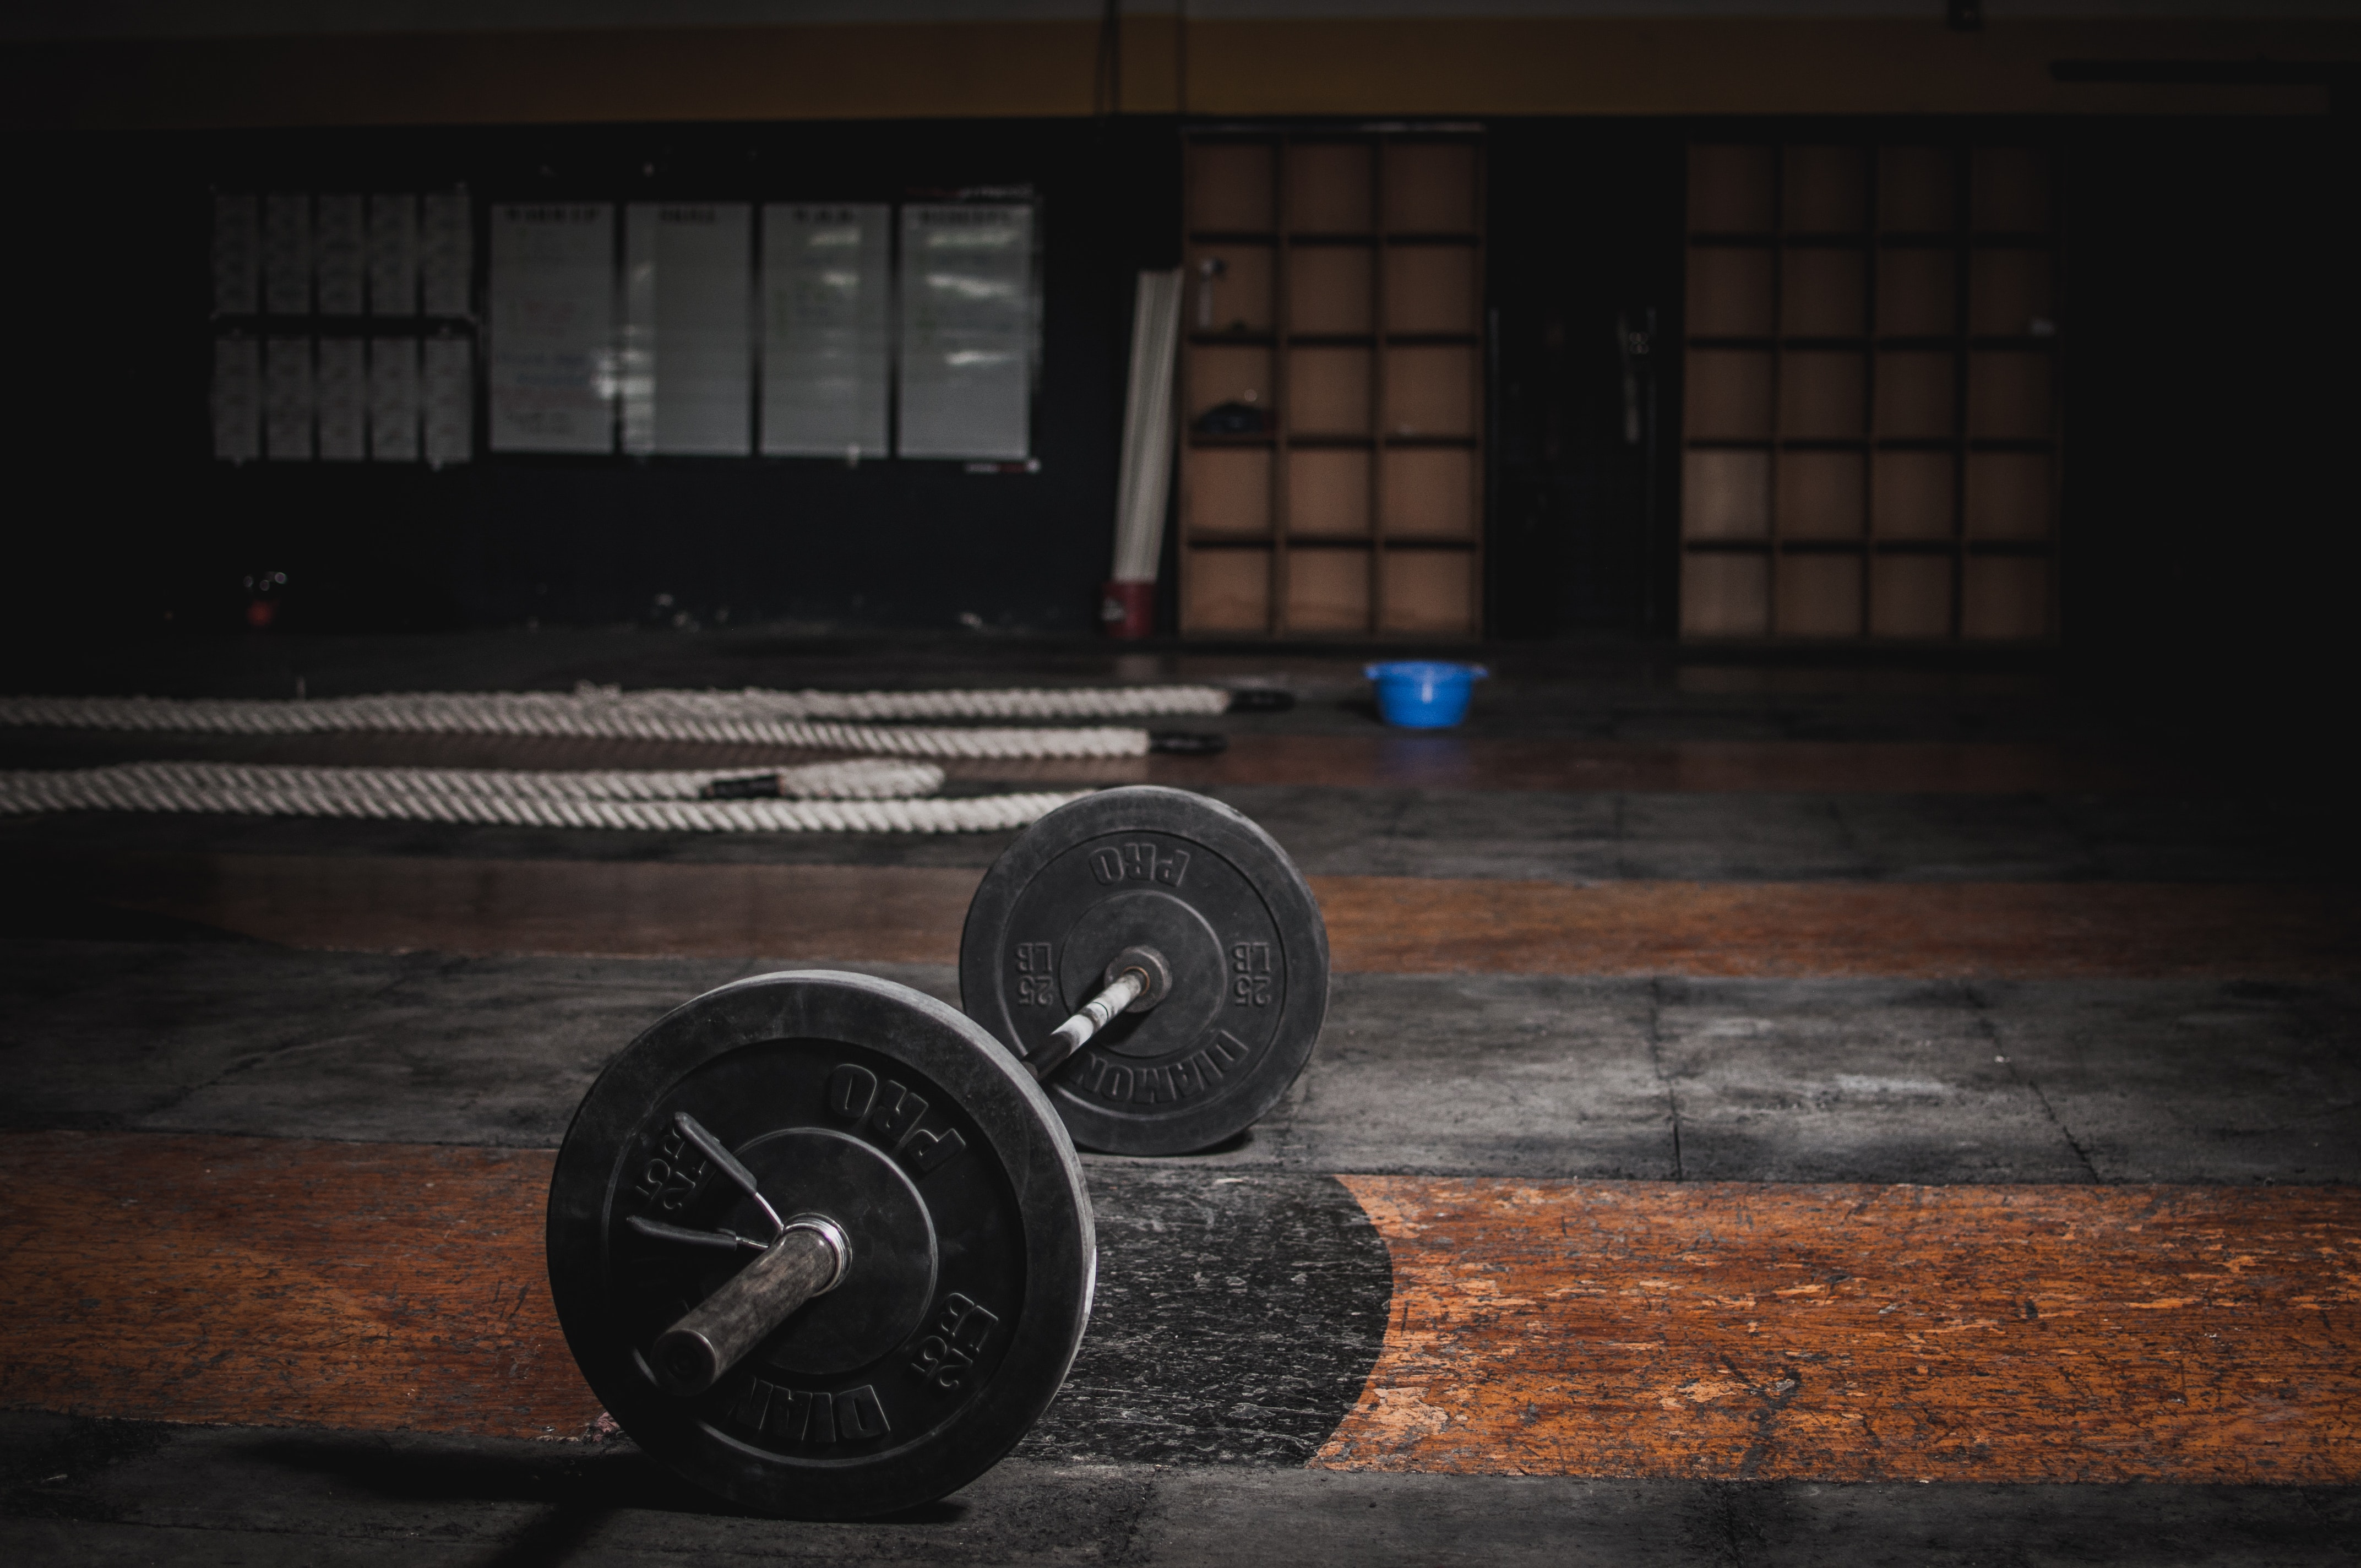
barbell, physical fitness, exercise equipment, weightlifting, weights, crossfit, deadlift, weight training, room, exercise, sport venue, bodypump, wheel, sports equipment